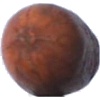
Label: Nut Pecan 1